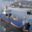
Label: ship